Teen Choice Award for Choice Sci-Fi/Fantasy TV Actress

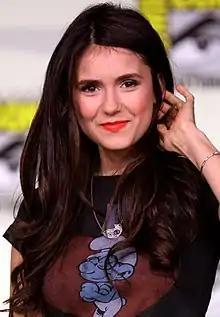
Nina Dobrev is the all-time winner and most nominated actress in this category with six wins of six nominations. She was the first recipient of the award in 2010.

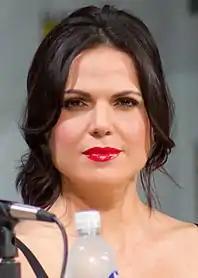
2016 winner and three-time nominee Lana Parrilla, star of "Once Upon A Time".

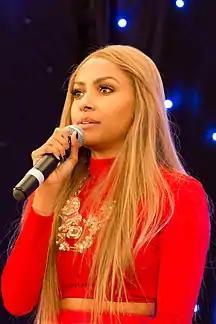
2017 winner Kat Graham and five-time nominee for "The Vampire Diaries".

The following is a list of Teen Choice Award winners and nominees for Choice Sci-Fi/Fantasy TV Actress. The award was first introduced (along with Choice Sci-Fi/Fantasy TV Actor and Choice Sci-Fi/Fantasy TV Show) in 2010 with Nina Dobrev being the inaugural winner.